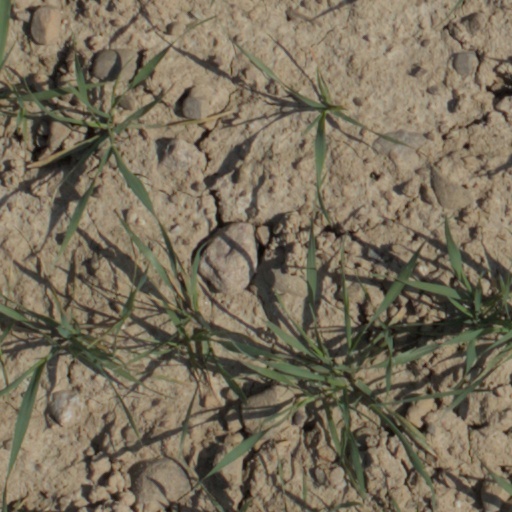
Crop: wheat